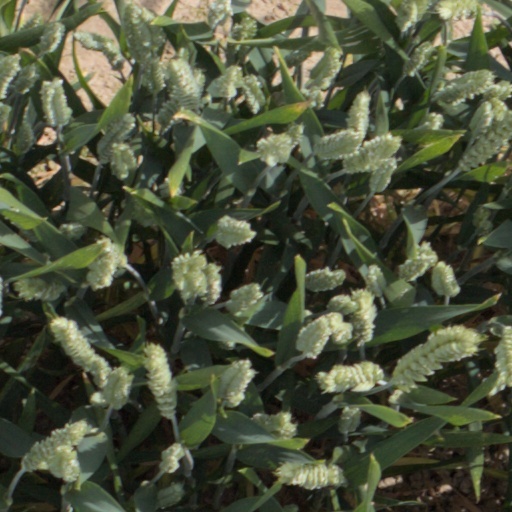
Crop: wheat